Sven Bergström

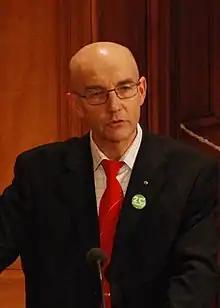
Sven Bergström

Sven Bergström (born 1951) is a Swedish Centre Party politician who served in the Riksdag from 1997 until 2010.